United Kingdom labour law

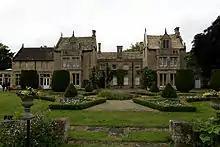
In "Wilson v Racher", involving a gardener denigrated by his employer at Tolethorpe Hall, Edmund Davies LJ held employment relations require "a duty of mutual respect".

In the 1977 "Report of the committee of inquiry on industrial democracy" the Government proposed, in line with the new German Codetermination Act 1976, and mirroring an EU Draft Fifth Company Law Directive, that the board of directors should have an equal number of representatives elected by employees as there were for shareholders. But reform stalled, and was abandoned after the 1979 election. Despite successful businesses like the John Lewis Partnership and Waitrose that are wholly managed and owned by the workforce, voluntary granting of participation is rare. Many businesses run employee share schemes, particularly for highly paid employees; however, such shares seldom compose more than a small percentage of capital in the company, and these investments entail heavy risks for workers, given the lack of diversification.